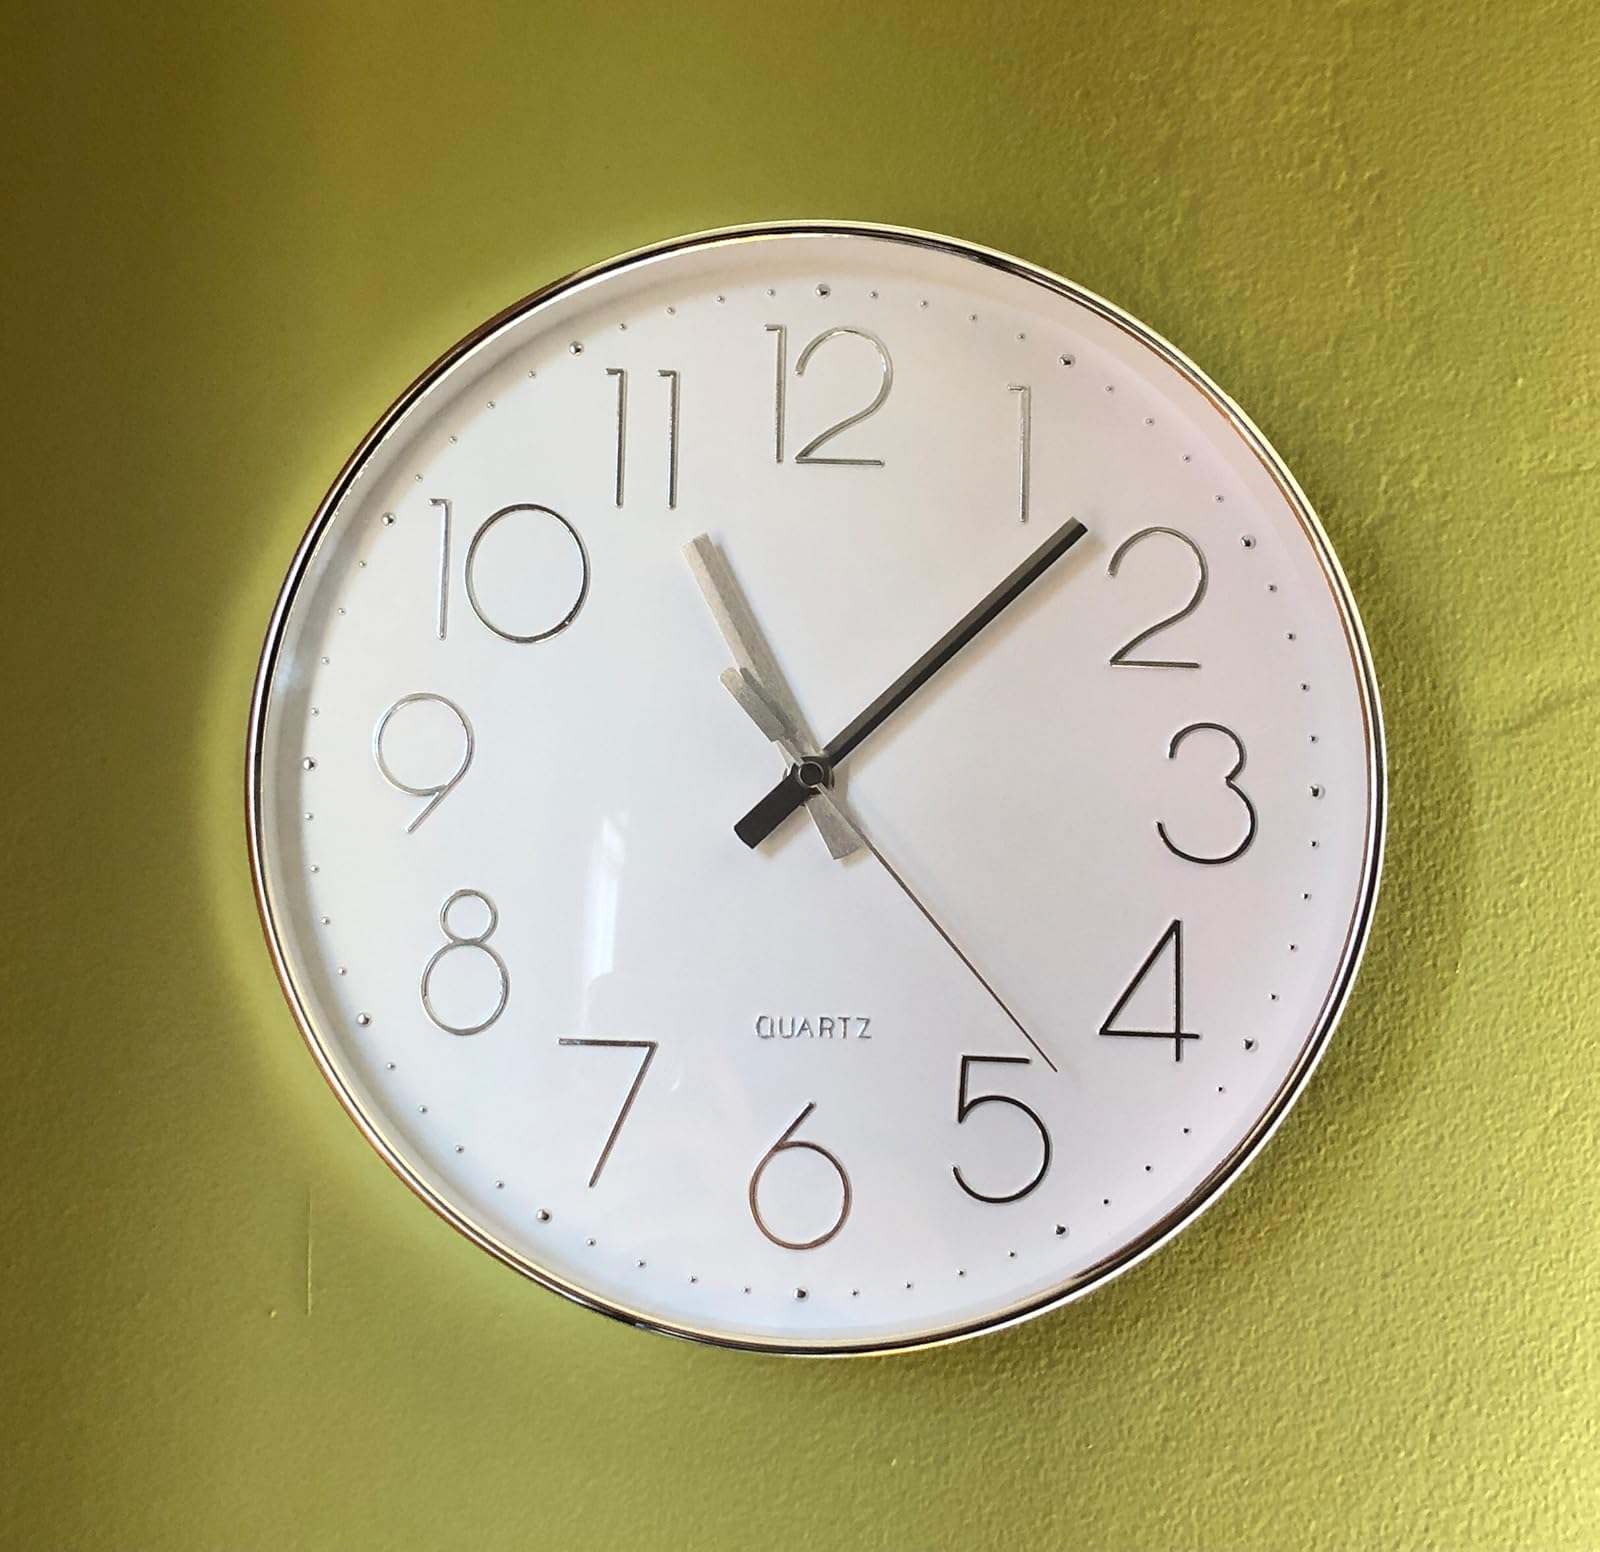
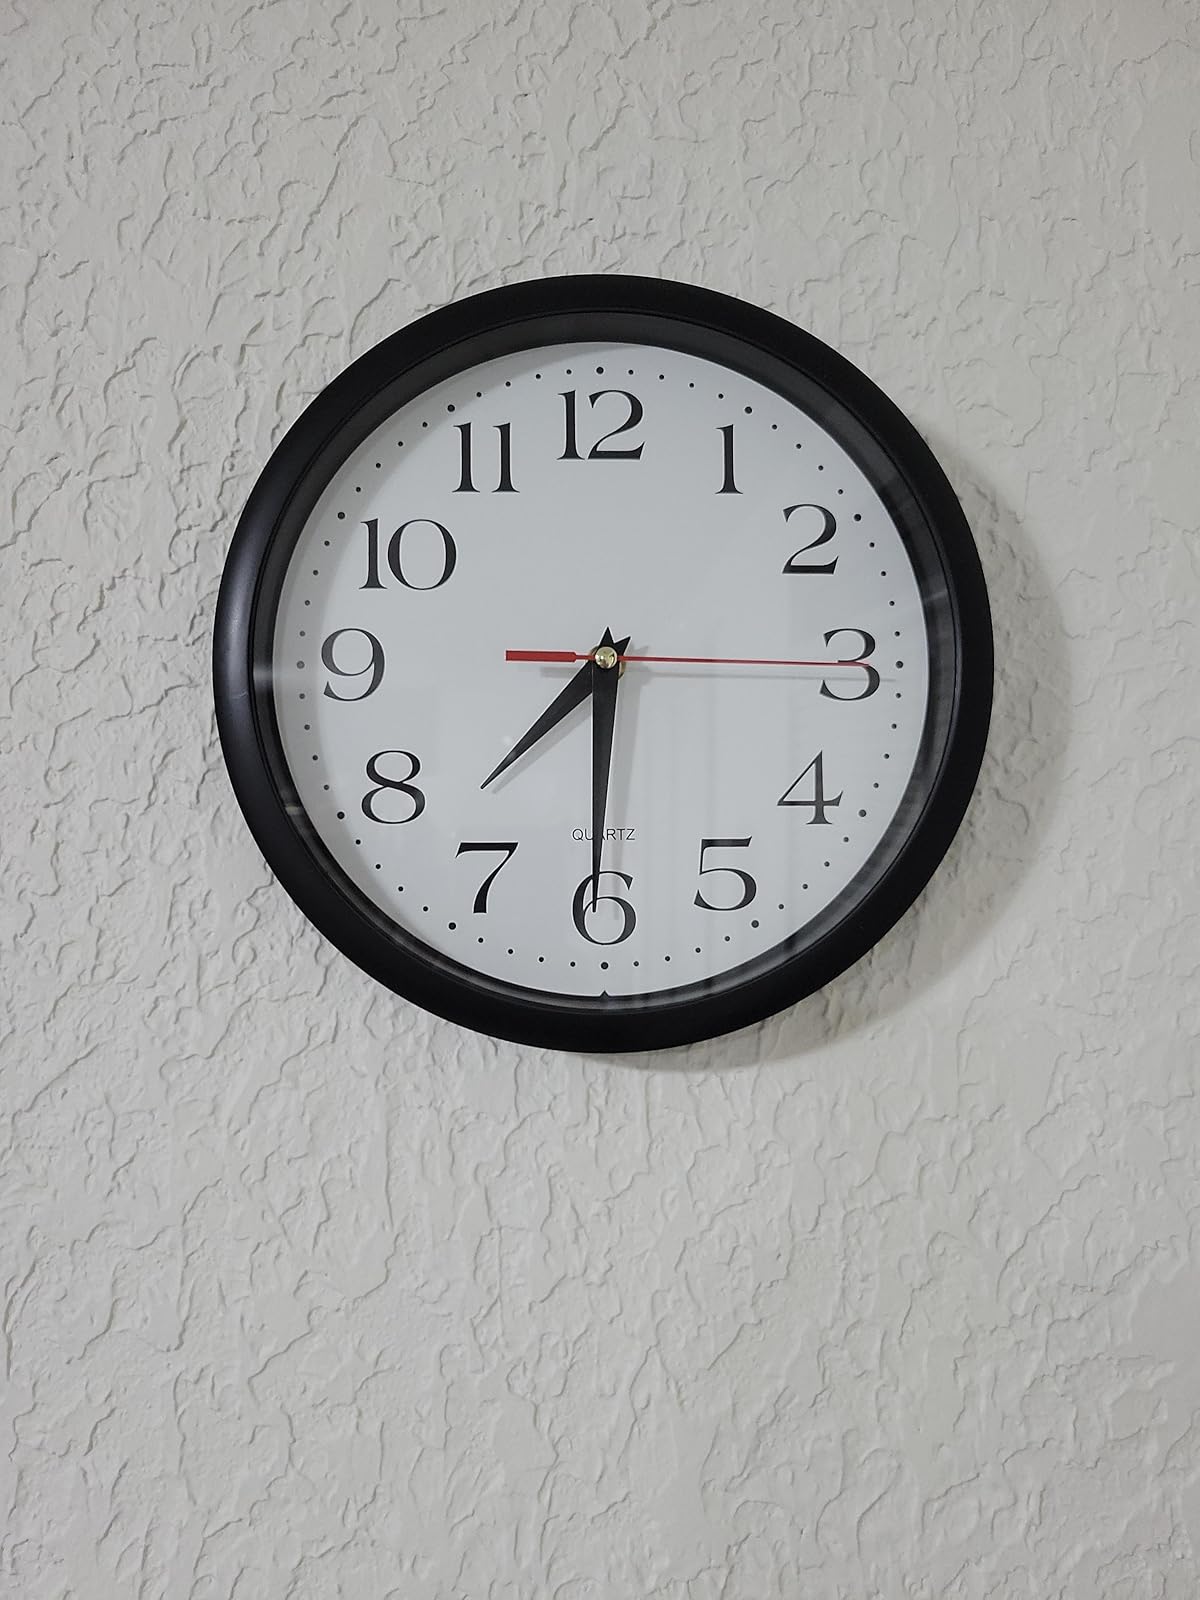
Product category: clock
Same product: no